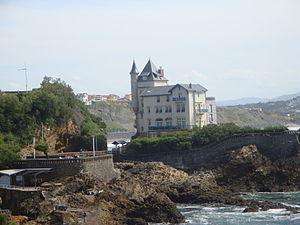
La villa Belza est une villa de style néo-médiéval construite entre 1880 et 1895 sur la côte rocheuse de Biarritz.